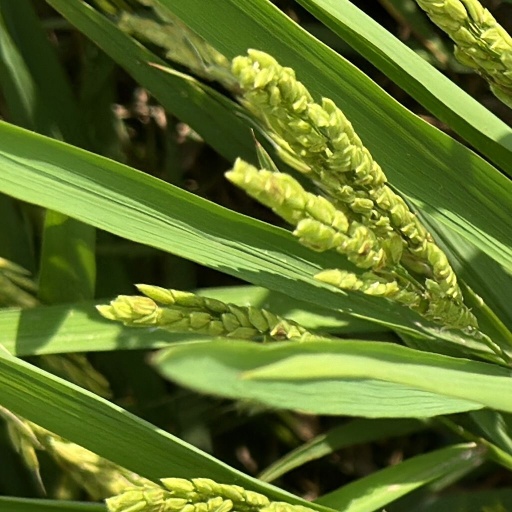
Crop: rice